Ernest T. Campbell

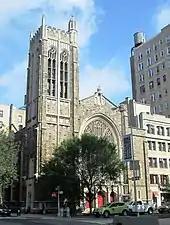
Broadway Presbyterian Church, where Campbell was confirmed as a youth

Campbell was born in New York City, the son of working class Irish immigrants William and Carolyn Campbell, and lived in the Morningside Heights neighborhood. His father worked as a streetcar operator on the Third Avenue Railway. While in his teens, Campbell was confirmed at nearby Broadway Presbyterian Church. He attended public schools in New York as a boy and enjoyed playing baseball and basketball at Riverside Park. Interested at first in a banking career, Campbell graduated from the old High School of Commerce and then studied finance in night school at New York University while working at Guaranty Trust bank. He made several trips playing the piano with the "Young Collegians" musical ensemble from Broadway Presbyterian Church and felt "strangely fulfilled" when asked to give his testimony one night, he later recounted in an interview, and also served as a leader at the Bowery Mission.